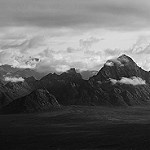
Label: B & W